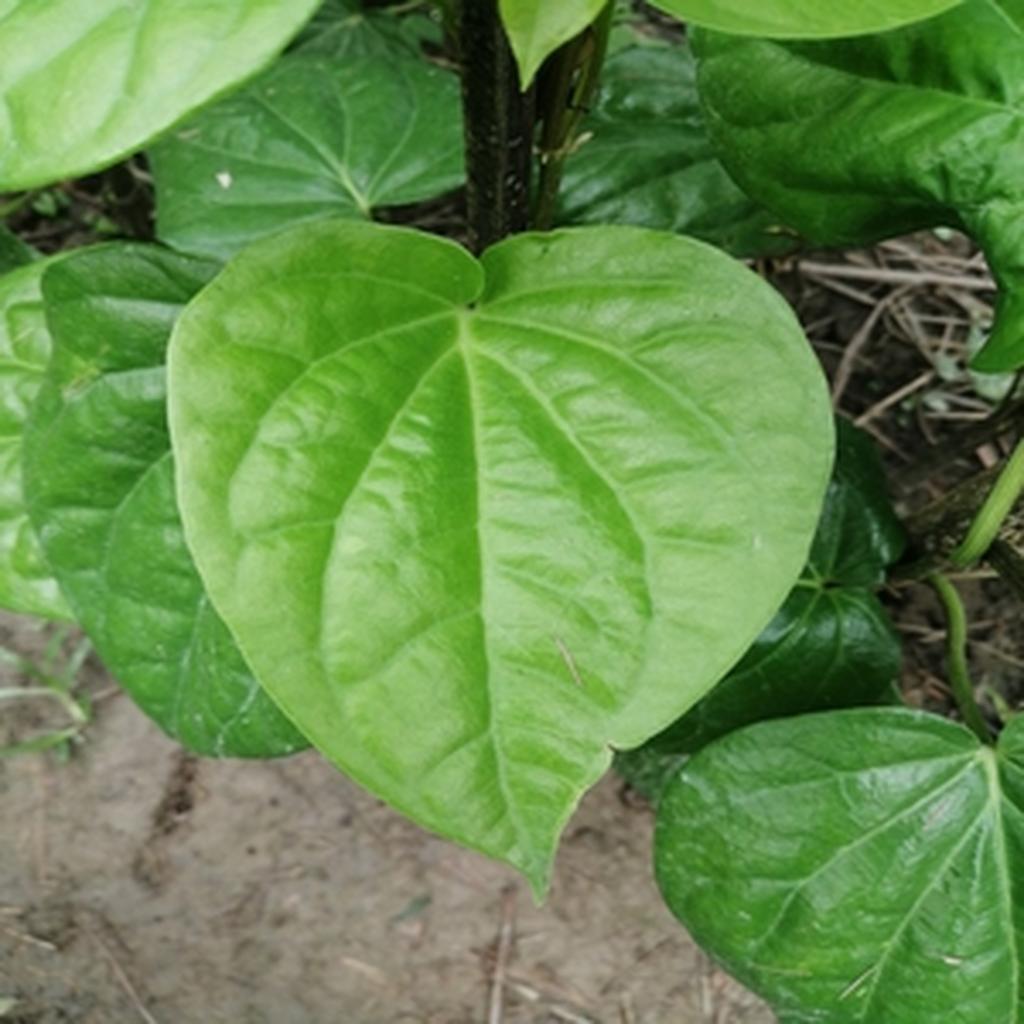
Label: Healthy_Leaf